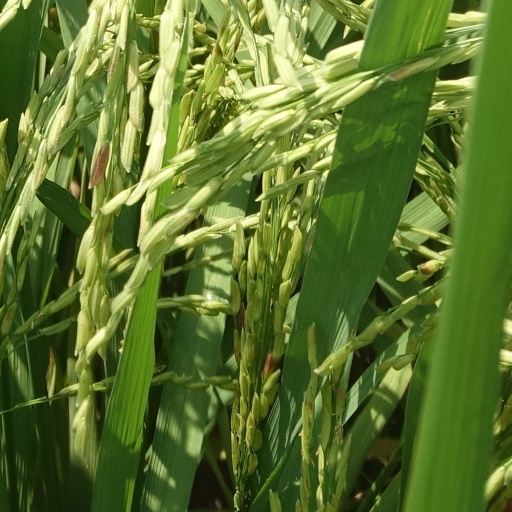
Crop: rice